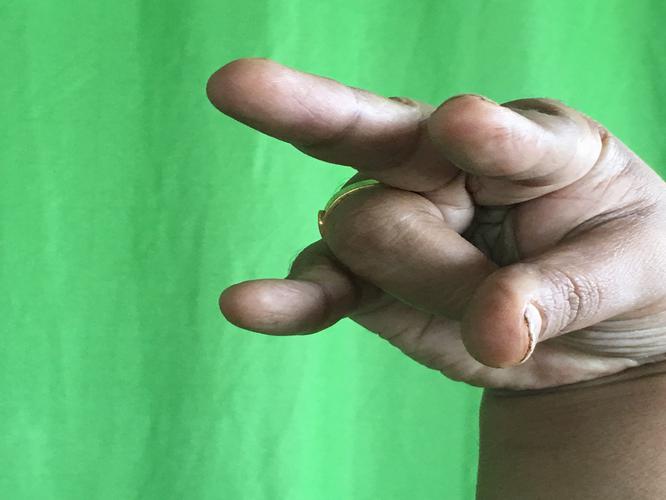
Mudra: Kangulam
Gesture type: single_hand